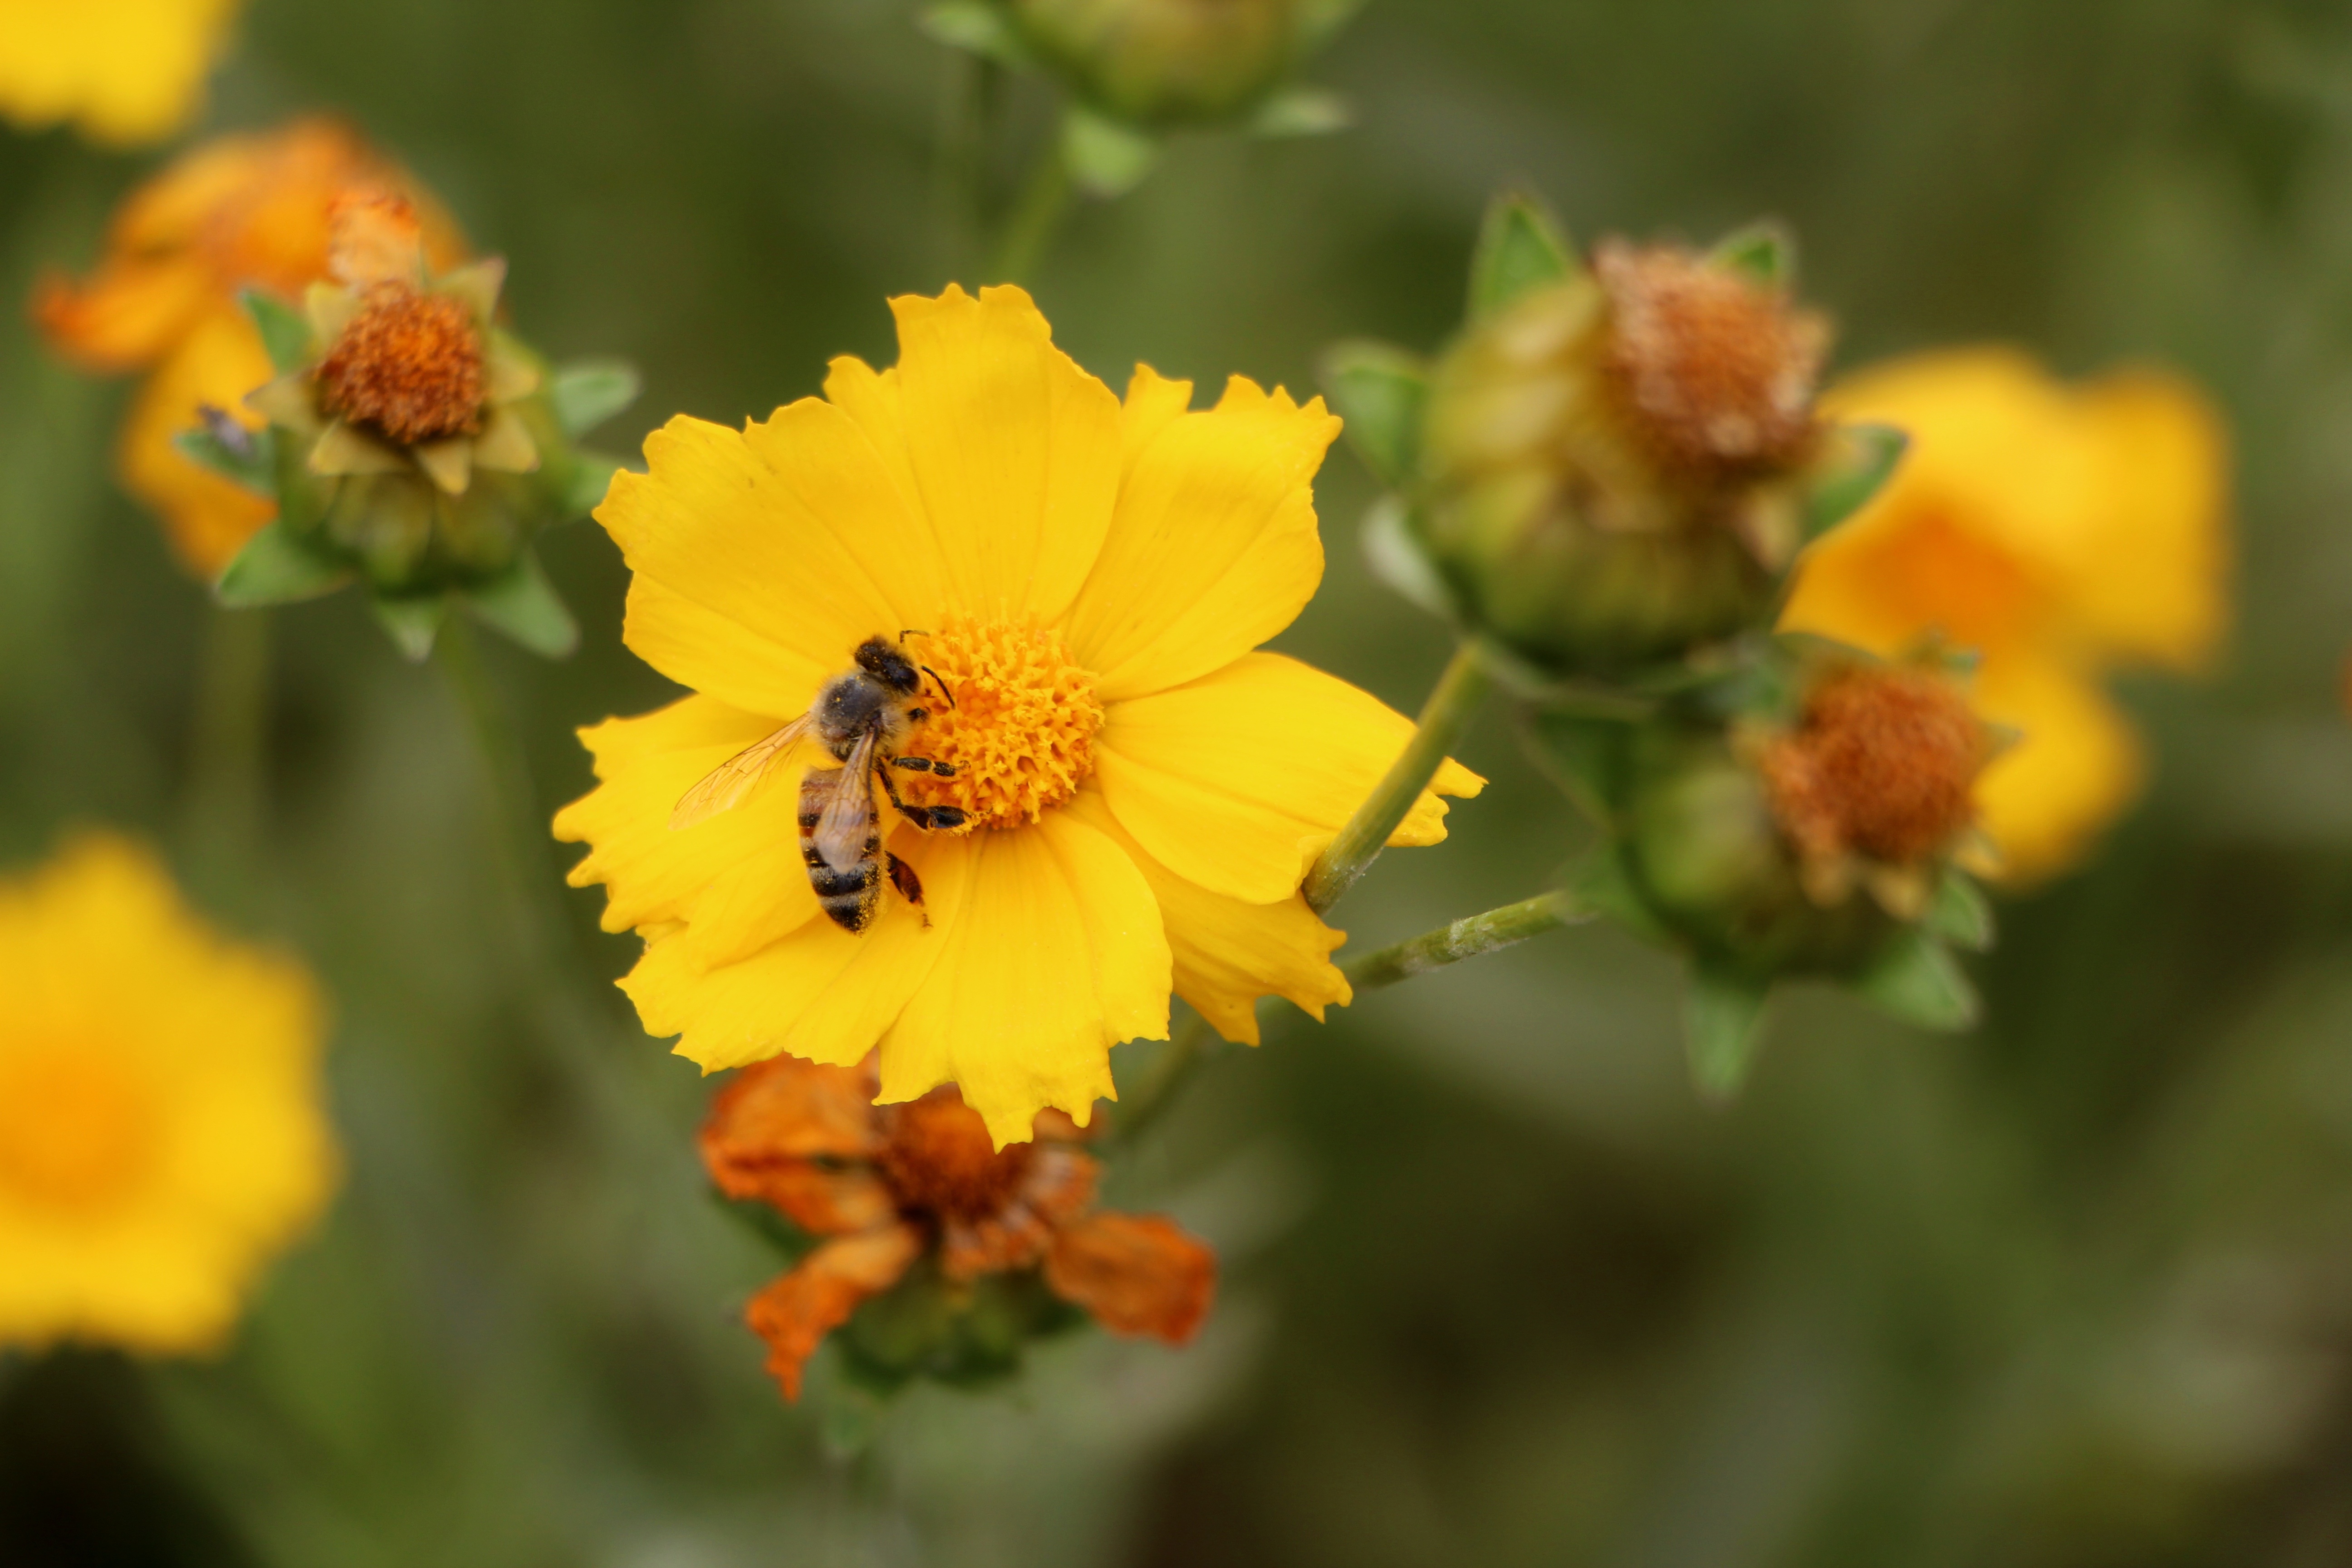
nature, plant, meadow, flower, pollen, herb, insect, botany, yellow, flora, fauna, plants, wildflower, flowers, bee, nectar, june, macro photography, tabitha, flowering plant, daisy family, calendula, sulfur cosmos, flower gardens, geumgyeguk, annual plant, land plant